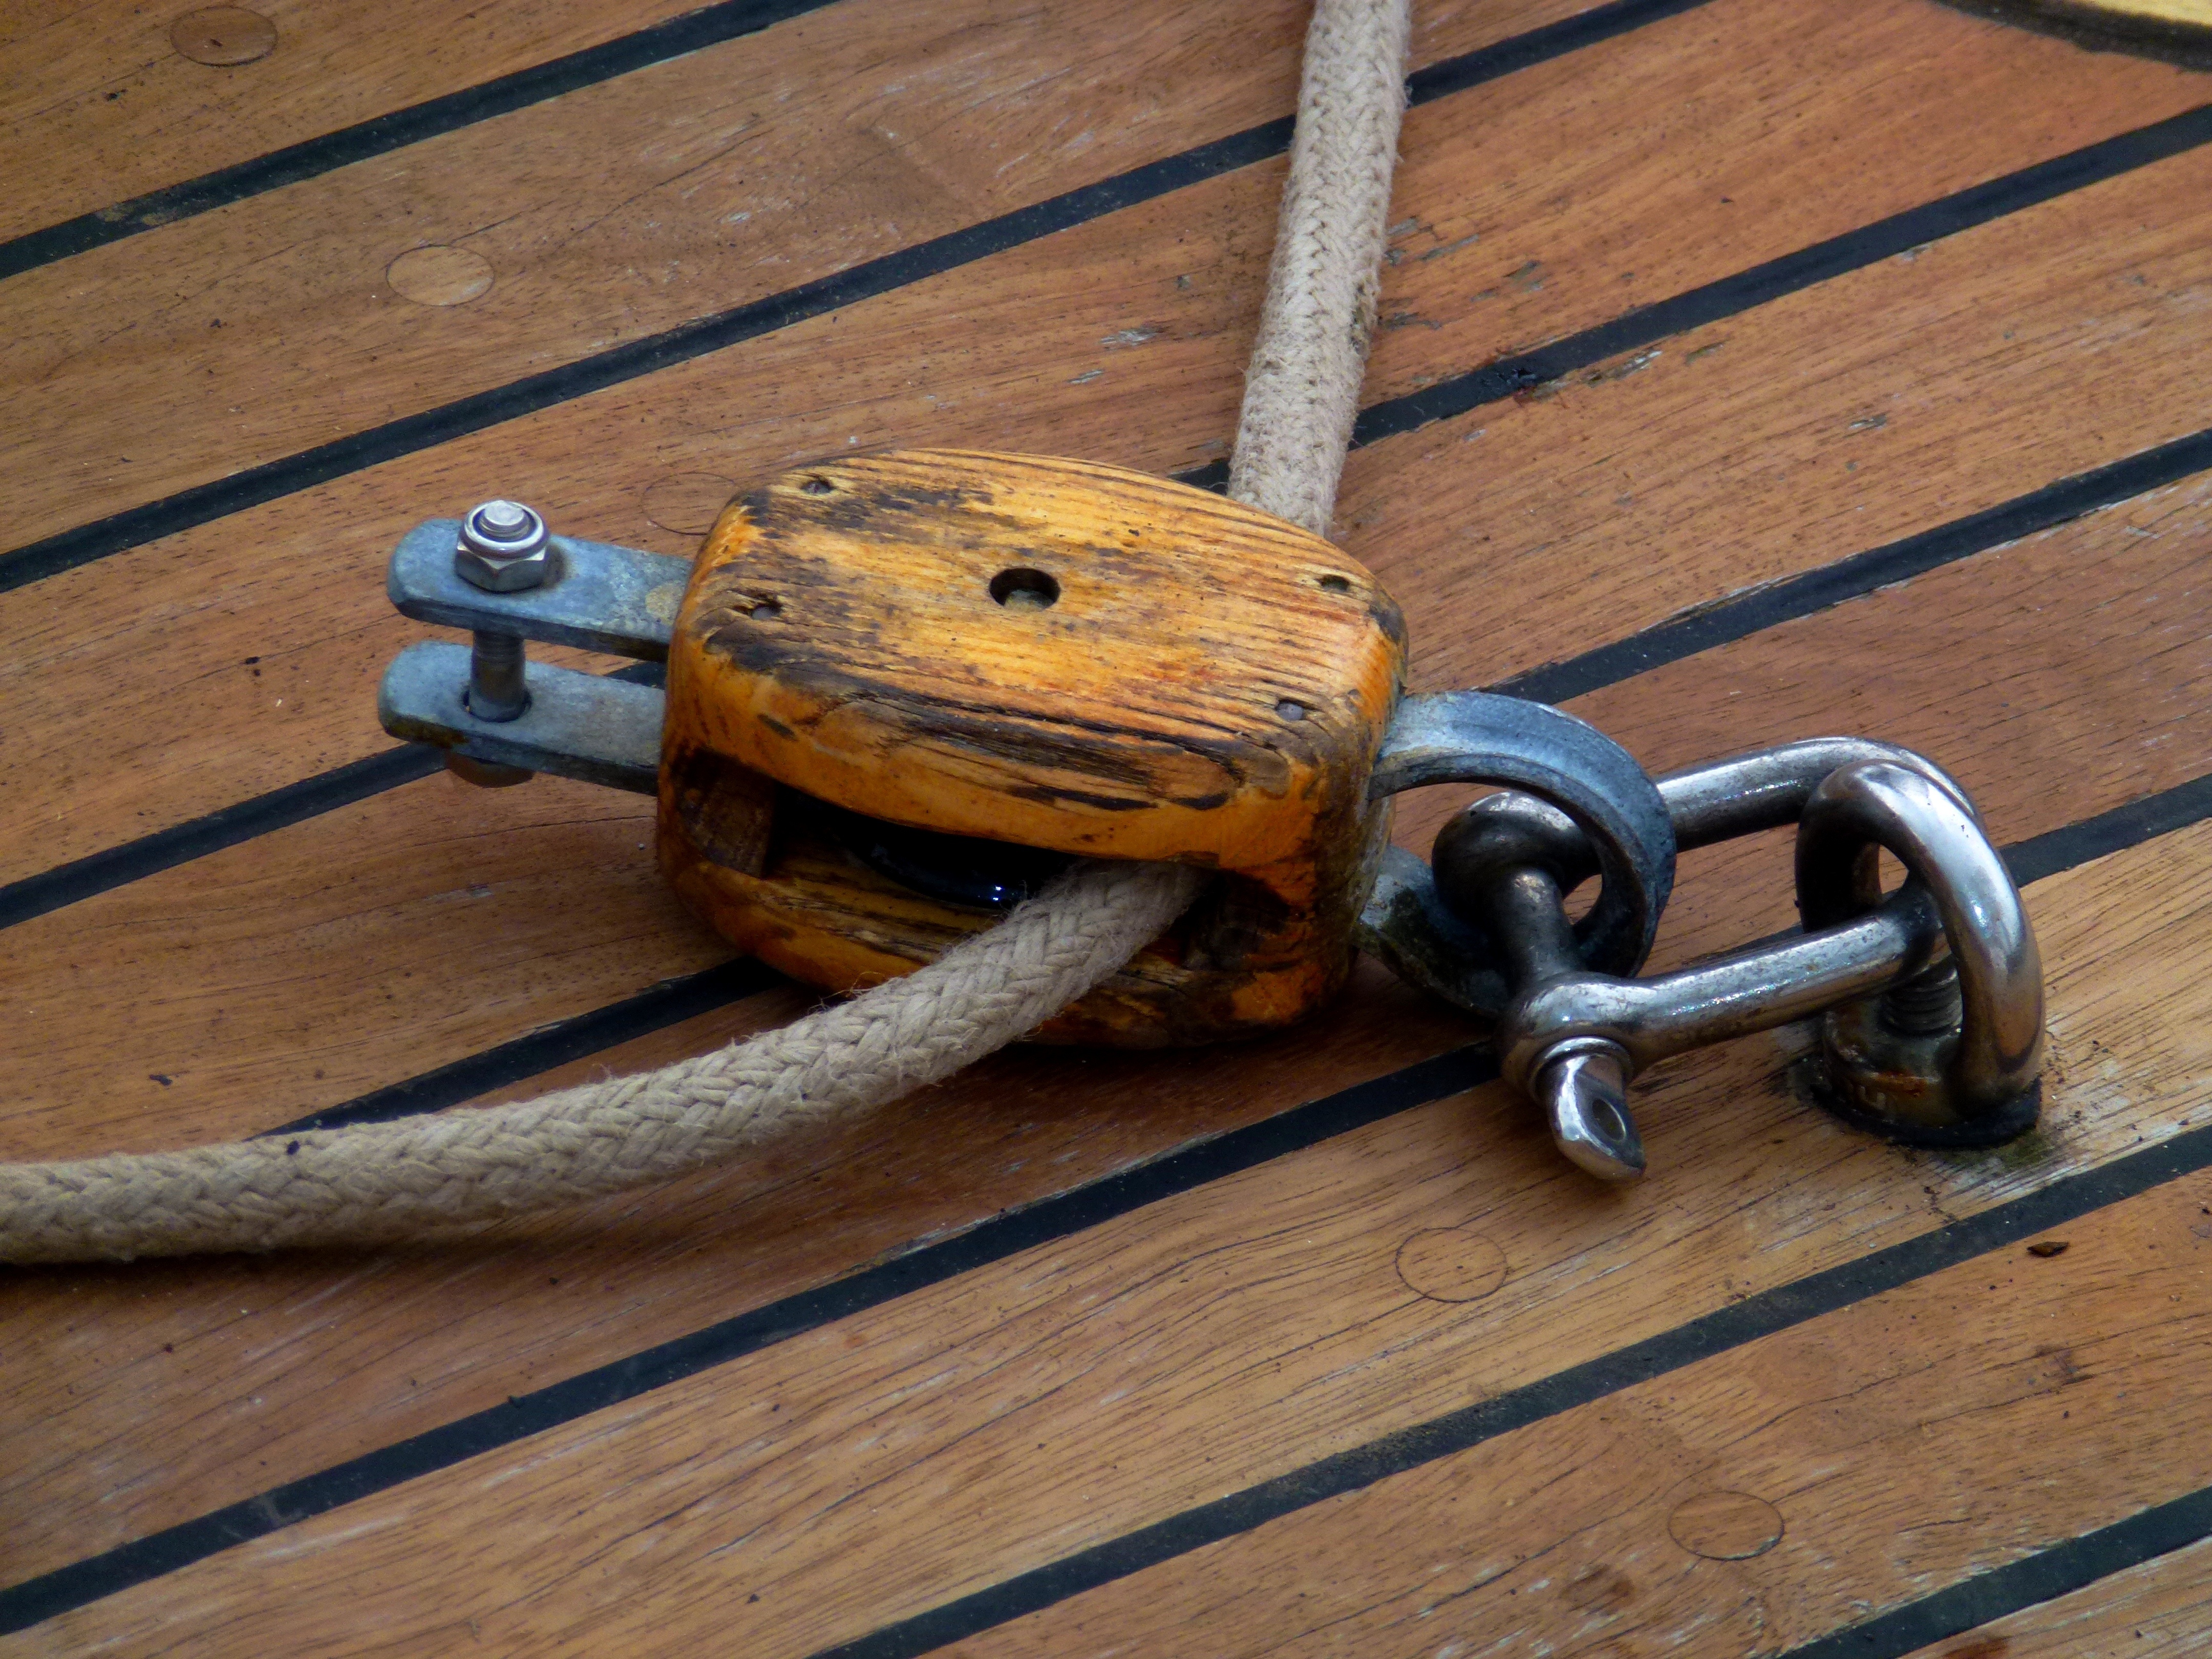
sea, coast, water, rope, wood, lake, old, ship, boot, metal, port, deco, padlock, close up, shipping, maritime, fischer, seafaring, detention, powerboat, cordage, ship traffic jams, fixing, harness lines, wooden boat, hardware accessory